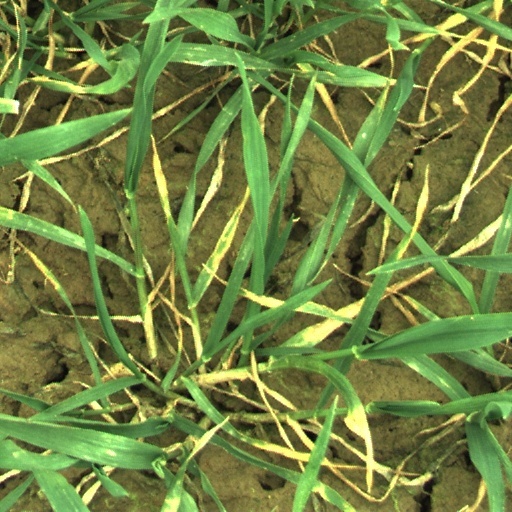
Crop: wheat